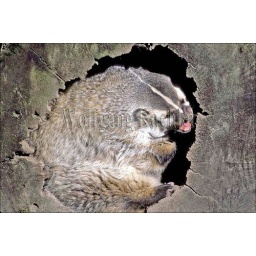
Usa, washington, badger sitting in hollow trunk of tree yawning